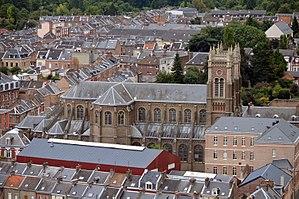
Eglise Sainte-Anne vue depuis la Tour Perret
L'église Sainte-Anne est une église catholique située à Amiens, en France dont la construction s'est effectuée dans la seconde moitié du XIXᵉ siècle.